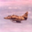
Label: airplane